Sébastien Le Prestre, Marquis of Vauban

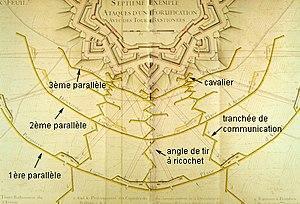
The 'siege parallel'; three parallel trenches, linked by communication lines. The first trench is out of range of the defenders and can withstand an assault from the rear, the third brings the assault troops to the foot of the glacis; redoubts protect the ends of each.

While his modern fame rests on the fortifications he built, Vauban's greatest innovations were in offensive operations, an approach he summarised as 'More powder, less blood.' Initially reliant on existing concepts, he later adapted these on lines set out in his memorandum of March 1672, "Mémoire pour servir à l'instruction dans la conduite des sièges".